2009–10 Watford F.C. season

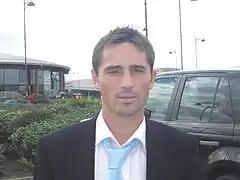
Tommy Smith joined Portsmouth on 27 August 2009.

The club's financial shortfall necessitated the sale of players in the summer of 2009, with Jimmy Russo confirming in the annual accounts that the club would need to continue to sell players "year on year" in order to "meet the financial requirements of the business." After the early departures of Theo Robinson and Al Bangura, Tamás Priskin was sold to Ipswich Town in the first week of August, just before the start of the Championship season. Despite being able to transfer players at any stage between 1 July and 1 September, Watford conducted much of their business in the last week of the transfer window. Portsmouth submitted transfer bids for Smith and Williamson. Negotiations with Reading for Smith were ongoing, while their bid for McAnuff was accepted. Smith's transfer to Portsmouth and McAnuff's move to Reading were confirmed before Watford's match against Swansea City, with Williamson's transfer following a few days after. Mackay later expressed frustration at the latter transfer, revealing that after Watford rejected Williamson's transfer request, he declared himself unfit to train, play, or travel to Swansea.